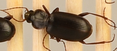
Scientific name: Calathus advena
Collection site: Rocky Mountains NEON (RMNP), plot RMNP_014